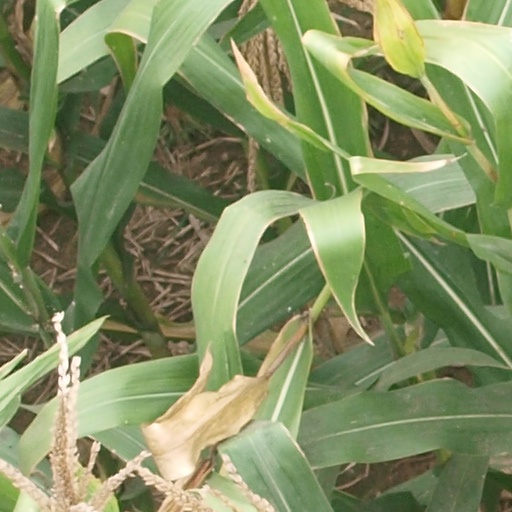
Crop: maize; corn